Andrea Grobocopatel

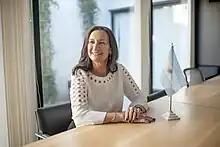
Andrea Grobocopatel at her office in Carlos Casares

Andrea Grobocopatel is an Argentine businesswoman, economist, and philanthropist who founded Fundación FLOR and Resiliencia SGR.